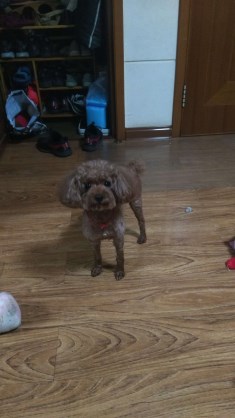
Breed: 7449-n000128-teddy